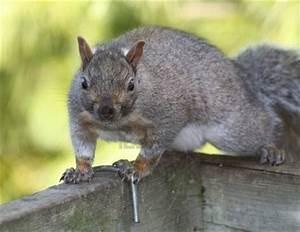
squirrel